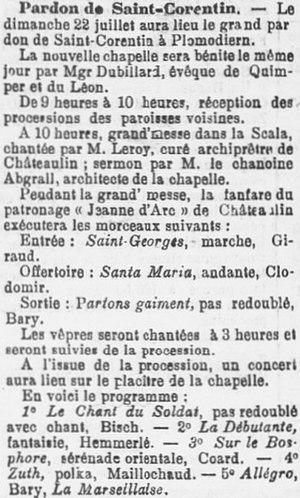
Le programme du pardon inaugural de la nouvelle chapelle Saint-Corentin à Plomodiern (dimanche 22 juillet 1900)
Plomodiern [plomodjɛʁn] est une commune du département du Finistère, dans la région Bretagne, en France.